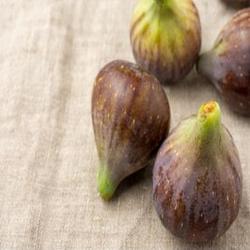
Label: Fig